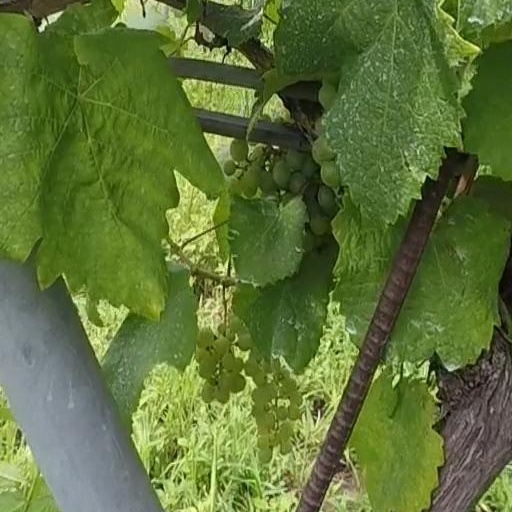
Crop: grape